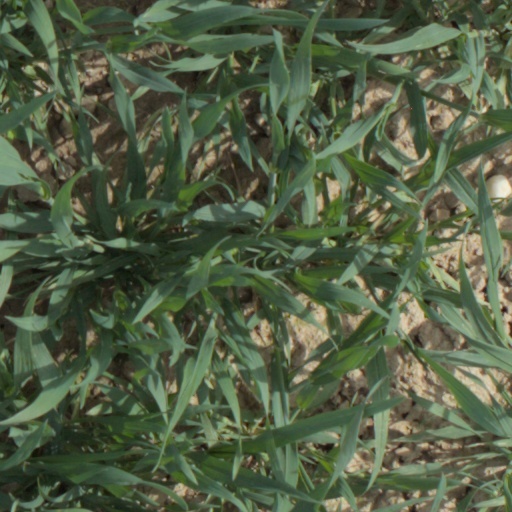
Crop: wheat